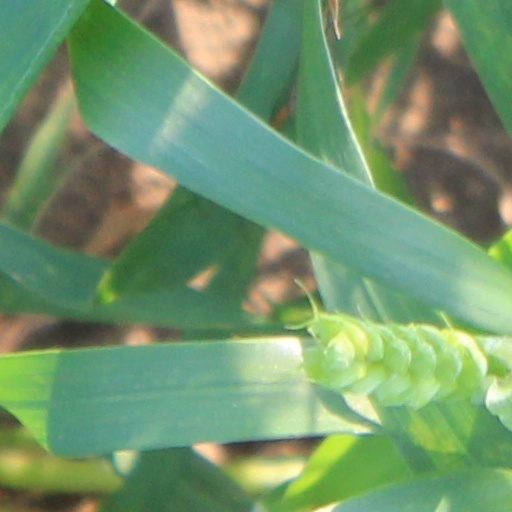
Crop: wheat